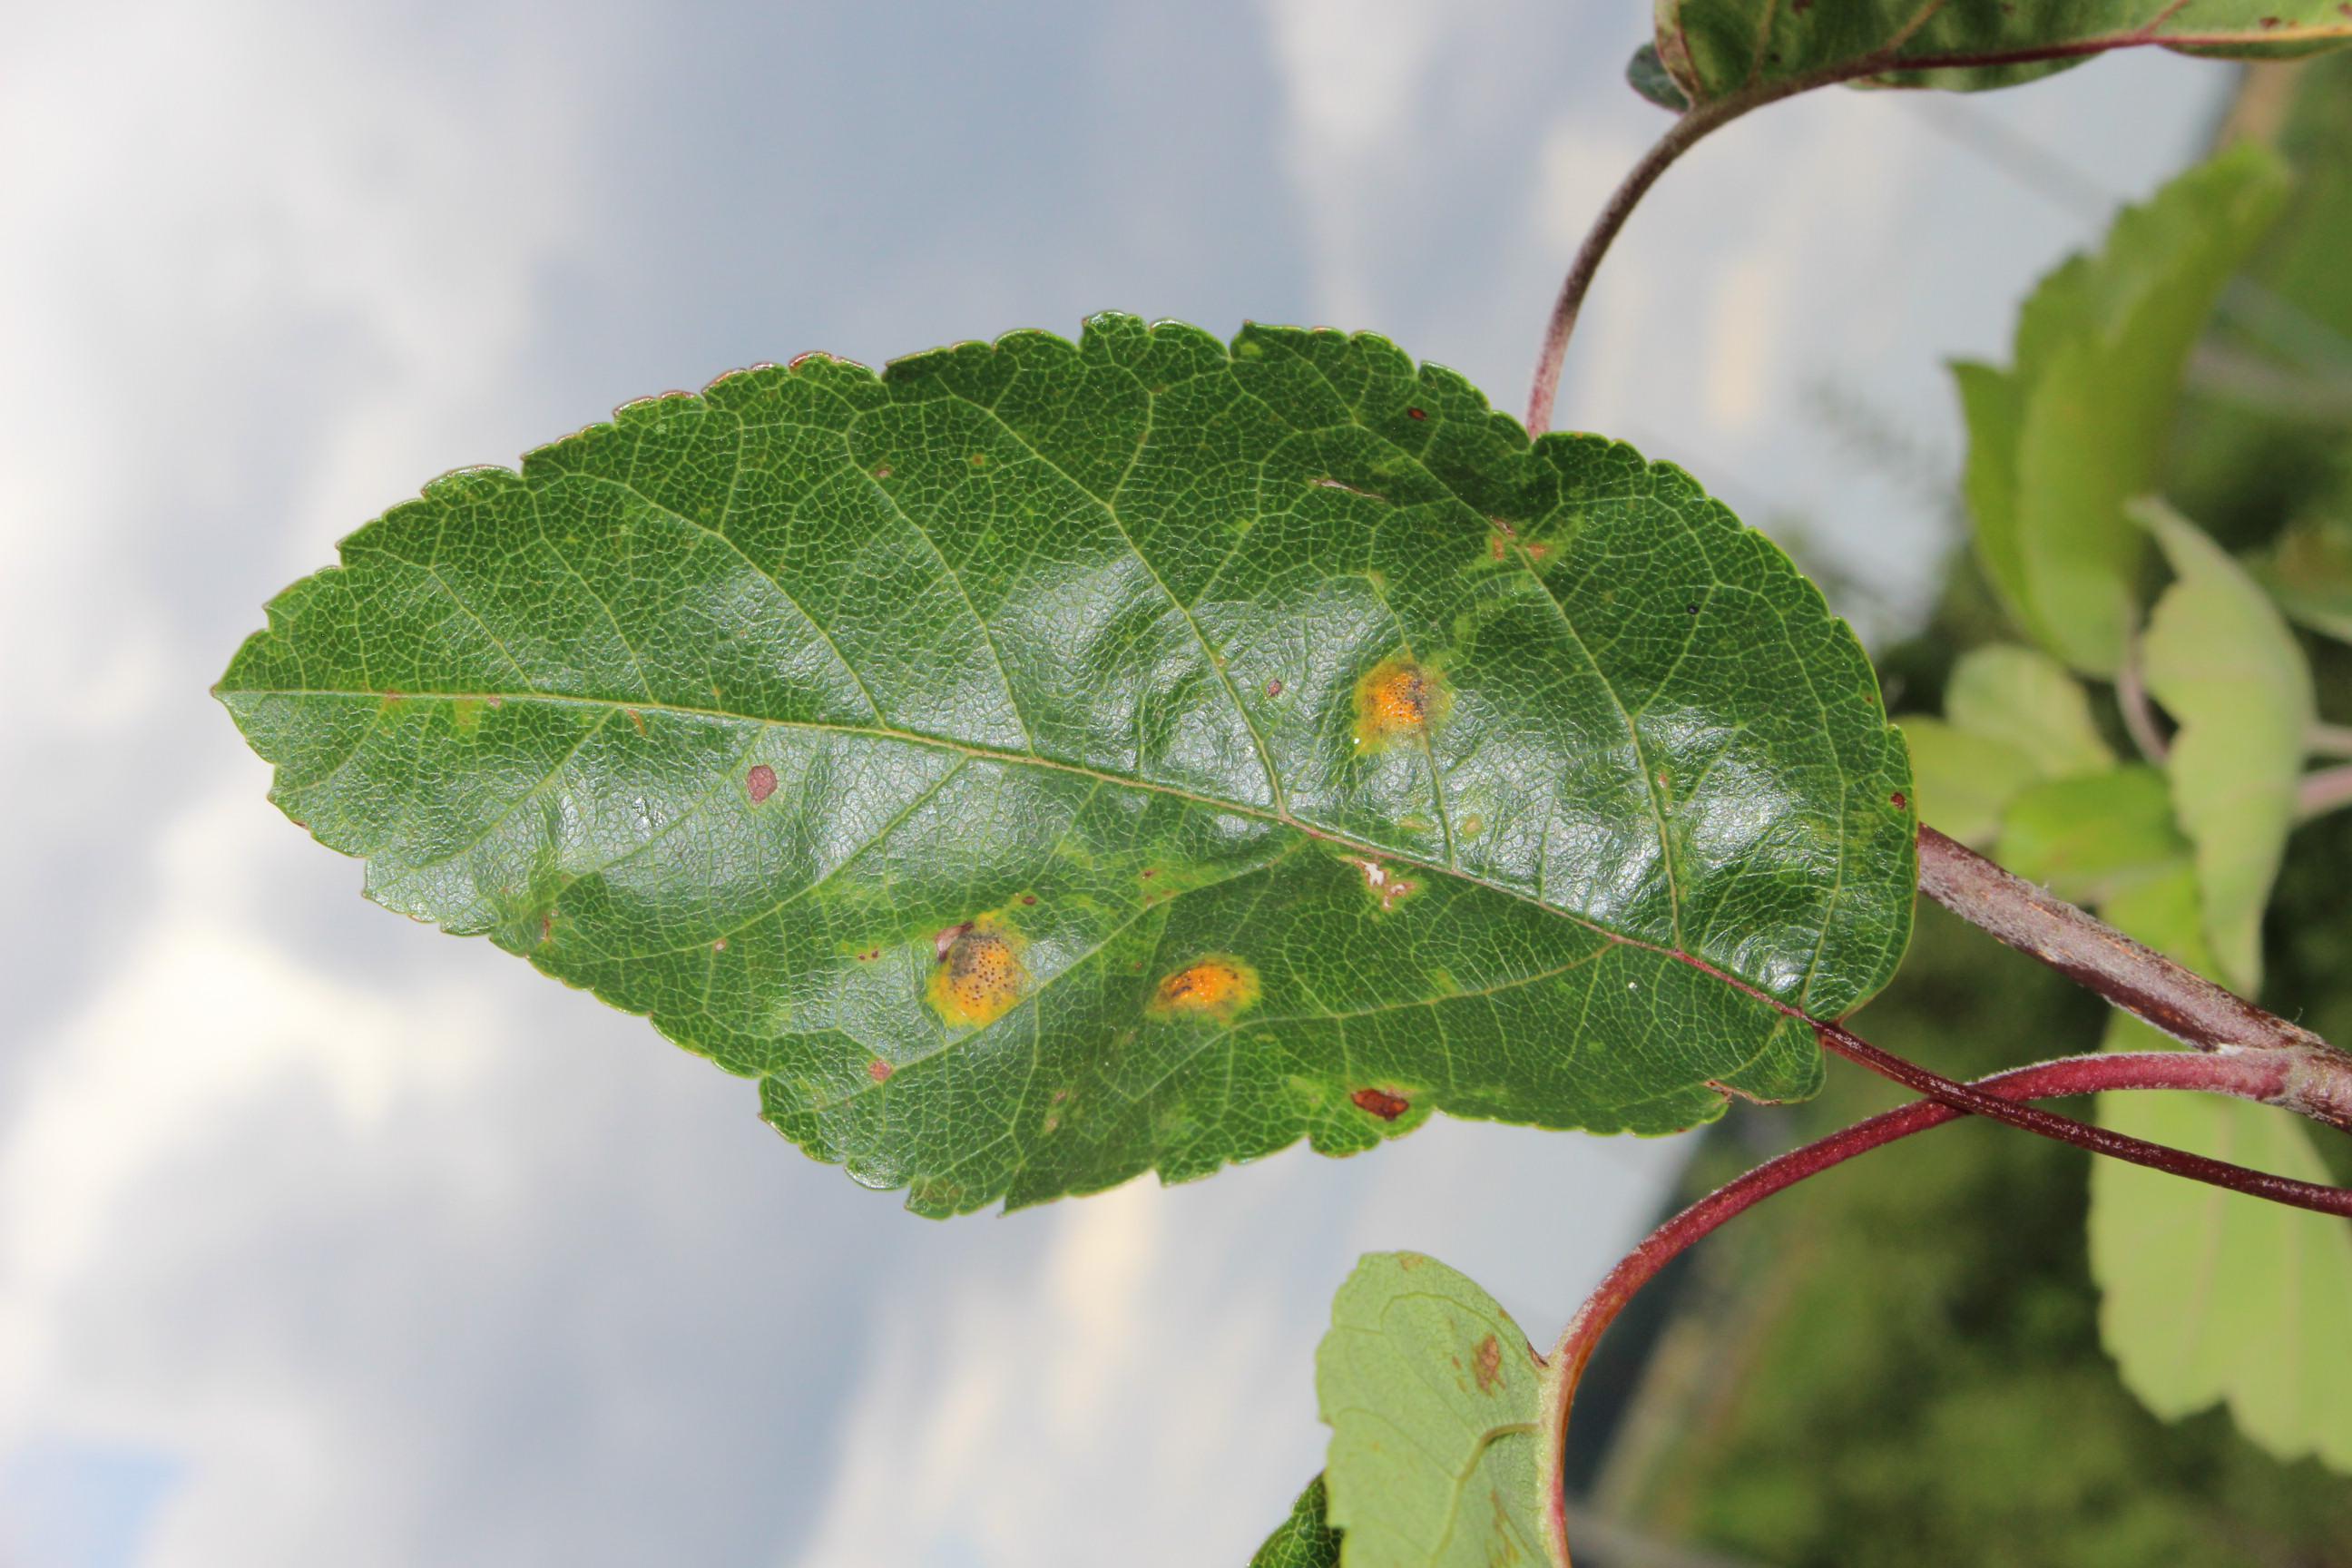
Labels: rust, frog_eye_leaf_spot